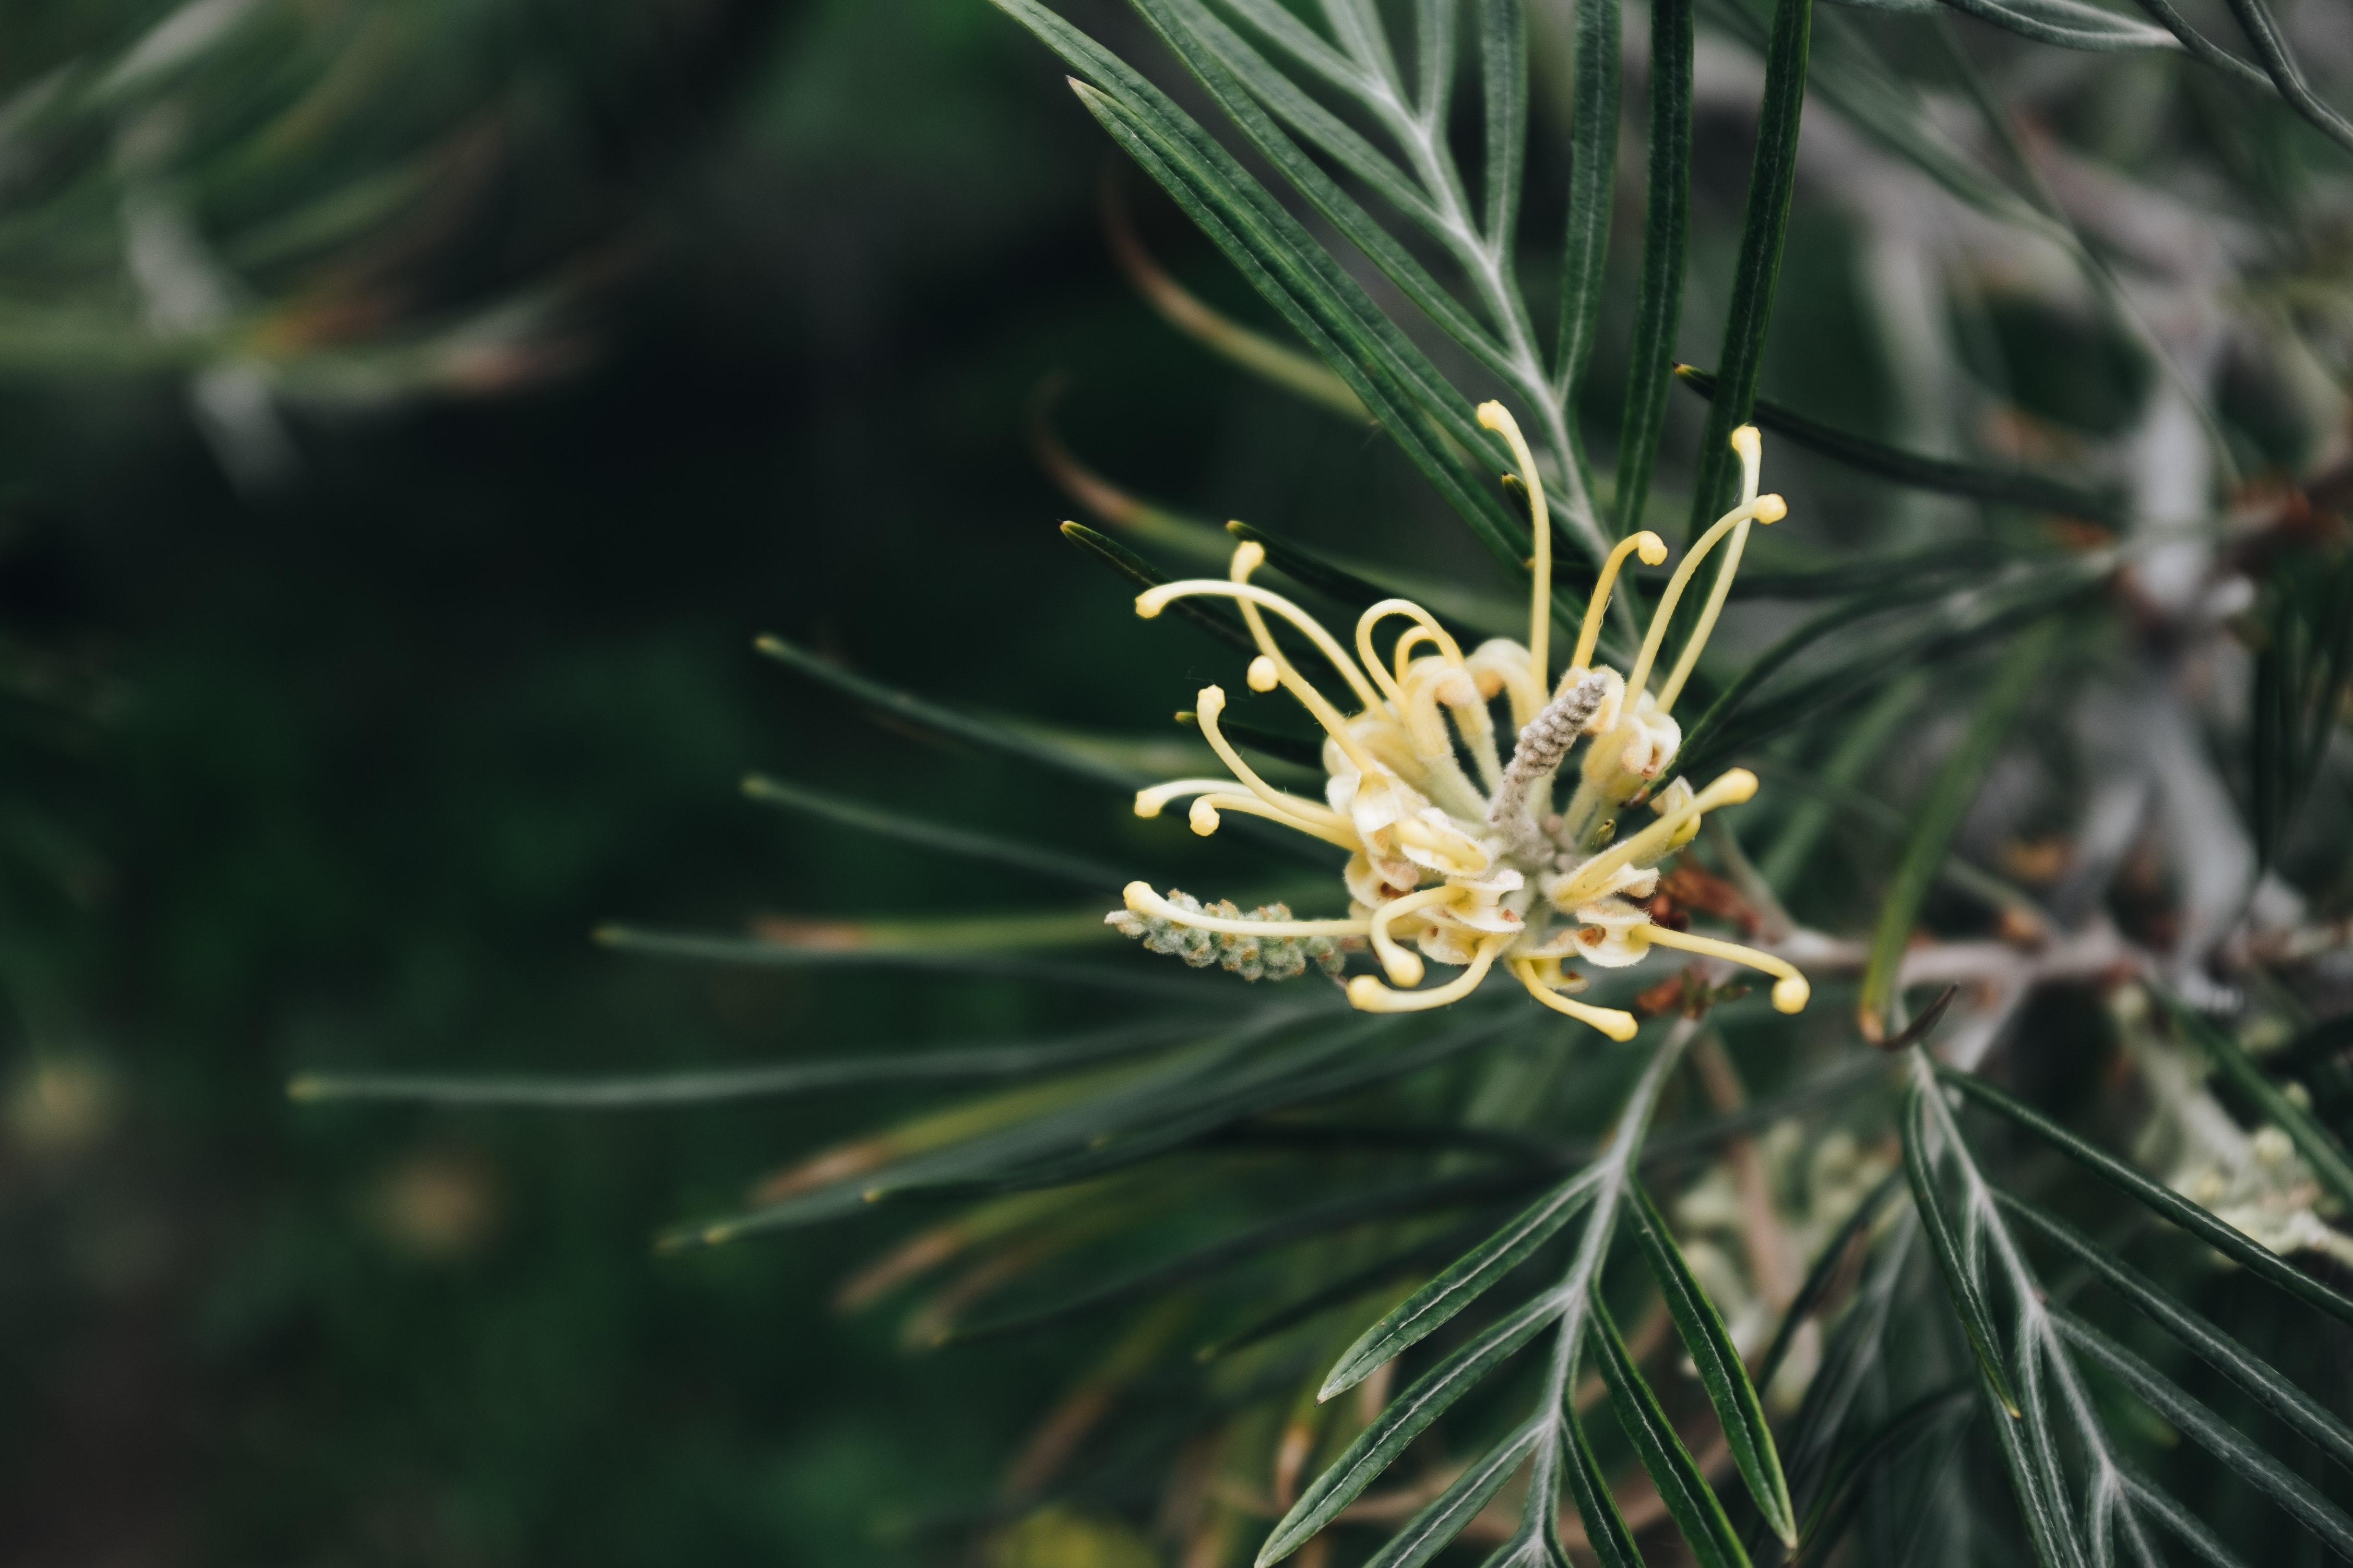
Jack pine, Singleleaf pine, white pine, lodgepole pine, shortstraw pine, Columbian spruce, plant, flower, red pine, tree, Two needle pinyon pine, American larch, loblolly pine, balsam fir, evergreen, oregon pine, western yellow pine, pine family, flowering plant, grevillea, pine, protea family, wildflower, pollen